Jack Mizzi

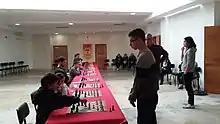
Jack Mizzi at the Simultaneous Exhibition at Birkirkara, 2018

In December 2018, at age 12, Mizzi played a 2.5-hour long simultaneous chess exhibition at the Birkirkara Local Council against 13 players and won all games. He placed second in the FIDE-rated Blitz tournament following the simultaneous chess exhibition.